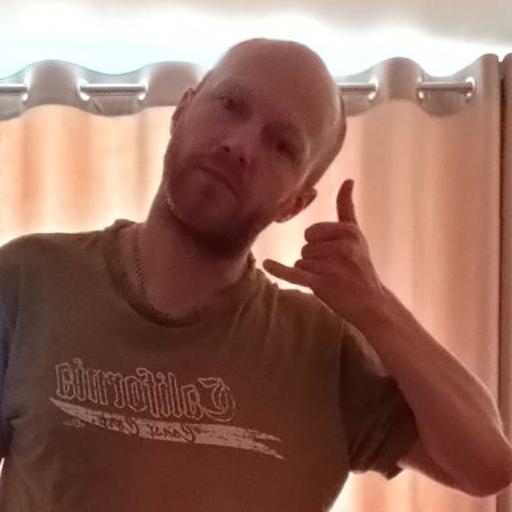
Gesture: call